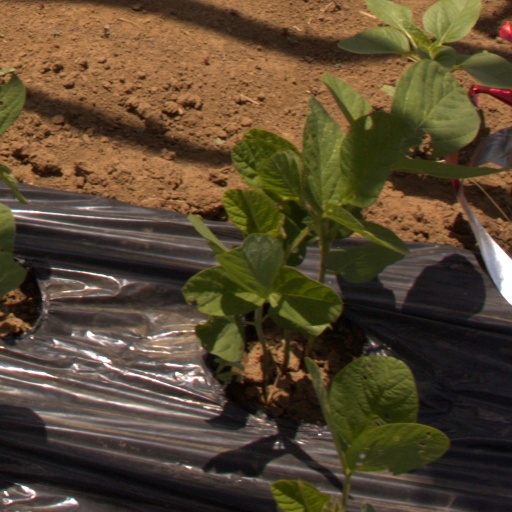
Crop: Jerusalem artichoke